HMCS Harry DeWolf

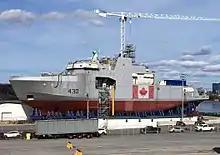
"Harry DeWolf" under construction in May 2018

The order for the Arctic Offshore Patrol Ships was placed on 19 October 2011 with Irving Shipyards of Halifax, Nova Scotia, as part of the National Shipbuilding Procurement Strategy. The ship was to be constructed in 62 blocks, which would then be pieced together into three larger blocks. These three "mega blocks" would be fitted together to form the hull of the ship. On 18 September 2014, it was announced that the first ship of the class was to be named "Harry DeWolf" in honour of Rear Admiral Harry DeWolf, a decorated naval officer who served during World War II in European waters and as the Royal Canadian Navy Chief of the Naval Staff during the early Cold War. The ship was given the hull number AOPV 430. On 18 June 2015 it was reported that the construction of test modules for "Harry DeWolf" was underway. The first sections of keel were placed on 11 March 2016, but the official laying of the keel of "Harry DeWolf" was held on 9 June 2016, marking the first naval construction in Canada since 1998. On 8 December 2017, the three main sections of "Harry DeWolf" were fitted into place.